Ornament (music)

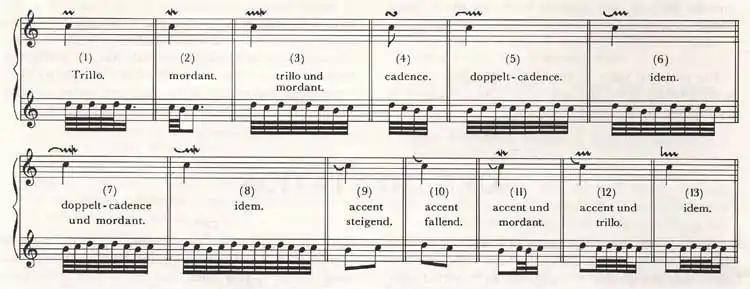

Another realisation can be seen in the table in Pièces de clavecin (1689) by "Jean-Henri d'Anglebert":